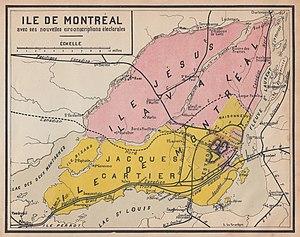
Île de Montréal avec ses nouvelles circonscriptions électorales. Carte électorale tirée de Géographie-Atlas, Cours Moyen. Montréal 1920. Frères des Écoles chrétiennes (?)
Montréal numéro 1, Montréal—Sainte-Marie. est un ancien district provincial du Québec.
Cet article fait l'historique des modifications apportées à la carte électorale du Québec depuis la confédération. Depuis 1867 le nombre de circonscriptions provinciales a presque doublé, partant de 65 pour atteindre aujourd'hui le nombre de 125. La liste qui suit présente les principaux changements à la carte électorale. La date indiquée est celle de l'adoption de la carte électorale modifiée, quand cette information est connue, et sinon de la première élection générale qui utilisa cette carte modifiée.
Maisonneuve est une ancienne circonscription électorale provinciale du Québec. Elle a existé de 1912 à 1988. L'ex-présidente de l'Assemblée nationale, Louise Harel y a déjà été députée.
Montréal numéro 4 puis, Montréal—Saint-Laurent. est un ancien district provincial du Québec situé sur l'île de Montréal.
Montréal numéro 3 puis, Montréal—Saint-Louis. est un ancien district provincial du Québec.
Montréal—Saint-Henri, appelé Montréal-Hochelaga de 1912 à 1923, est un ancien district électoral provincial du Québec situé sur l'île de Montréal. Il a existé de 1912 à 1966. Il a été formé d'une partie du district électoral d'Hochelaga.
Montréal—Sainte-Anne est un ancien district provincial du Québec qui exista jusqu'au début des années 1960.
Westmount est une ancienne circonscription électorale provinciale du Québec. Elle a existé de 1912 à 1939 et de 1966 à 1994.
Montréal numéro 5 puis Montréal—Saint-Georges est un ancien district électoral provincial du Québec. Le district Montréal numéro 5 a existé entre 1890 et 1912. Le district de Montréal—Saint-Georges a existé de 1912 à 1939.
Montréal-Laurier est un ancien district provincial du Québec. Il a existé de 1912 à 1966.
Jacques-Cartier est une circonscription électorale provinciale du Québec. Elle se situe dans l'ouest de l'île de Montréal, le long du lac Saint-Louis. Étant donné une forte majorité d'électeurs anglophones, cette circonscription est traditionnellement libérale.
Montréal-Dorion est un ancien district électoral provincial situé dans la région de Montréal aboli en 1939.
Laval est un ancien district électoral du Québec de 1867 à 1981. Il fait maintenant partie de la circonscription électorale de Laval-des-Rapides.
Montréal numéro 2, puis Montréal–Saint-Jacques, est un ancien district électoral provincial du Québec.